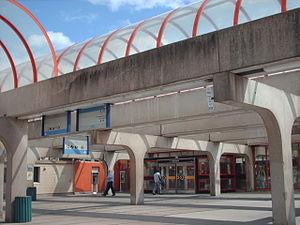
Angrignon est une station sur la ligne verte du métro de Montréal. Il s'agit du terminus ouest de la ligne. La station, située dans l'arrondissement du Sud-Ouest près de LaSalle, fut inaugurée le 3 septembre 1978. Le terminus métropolitain Angrignon jouxte d'ailleurs la station.